Question: What color is the grass?
Tambaya: Wani launi ne ciyayin?
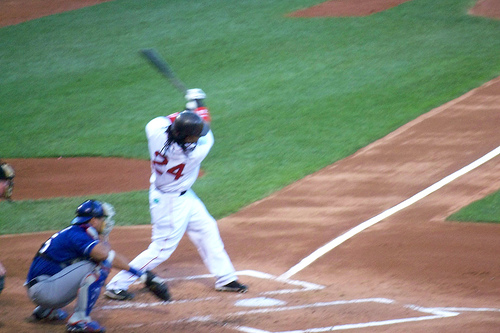
Answer: Green.
Amsa: Kore.